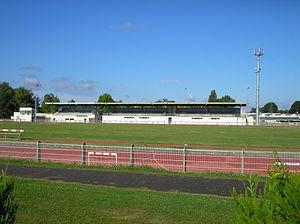
L’université de Pau et des pays de l’Adour est un établissement supérieur français multi-sites fondé en 1972 et basé dans le bassin et les pays de l'Adour ; principalement à Pau mais aussi à Bayonne et Anglet dans les Pyrénées-Atlantiques, à Tarbes dans les Hautes-Pyrénées et à Mont-de-Marsan dans les Landes. Elle dépend de l'académie de Bordeaux.